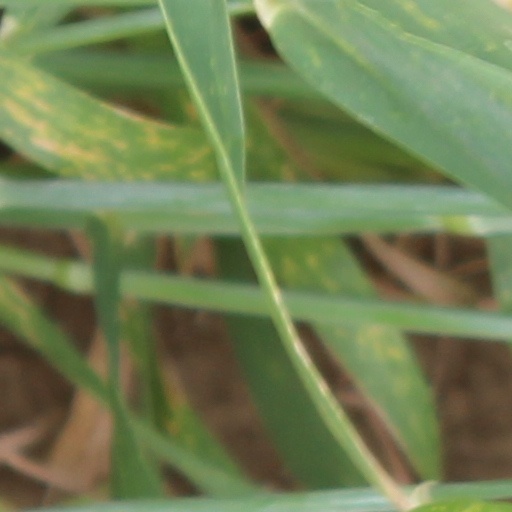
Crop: wheat